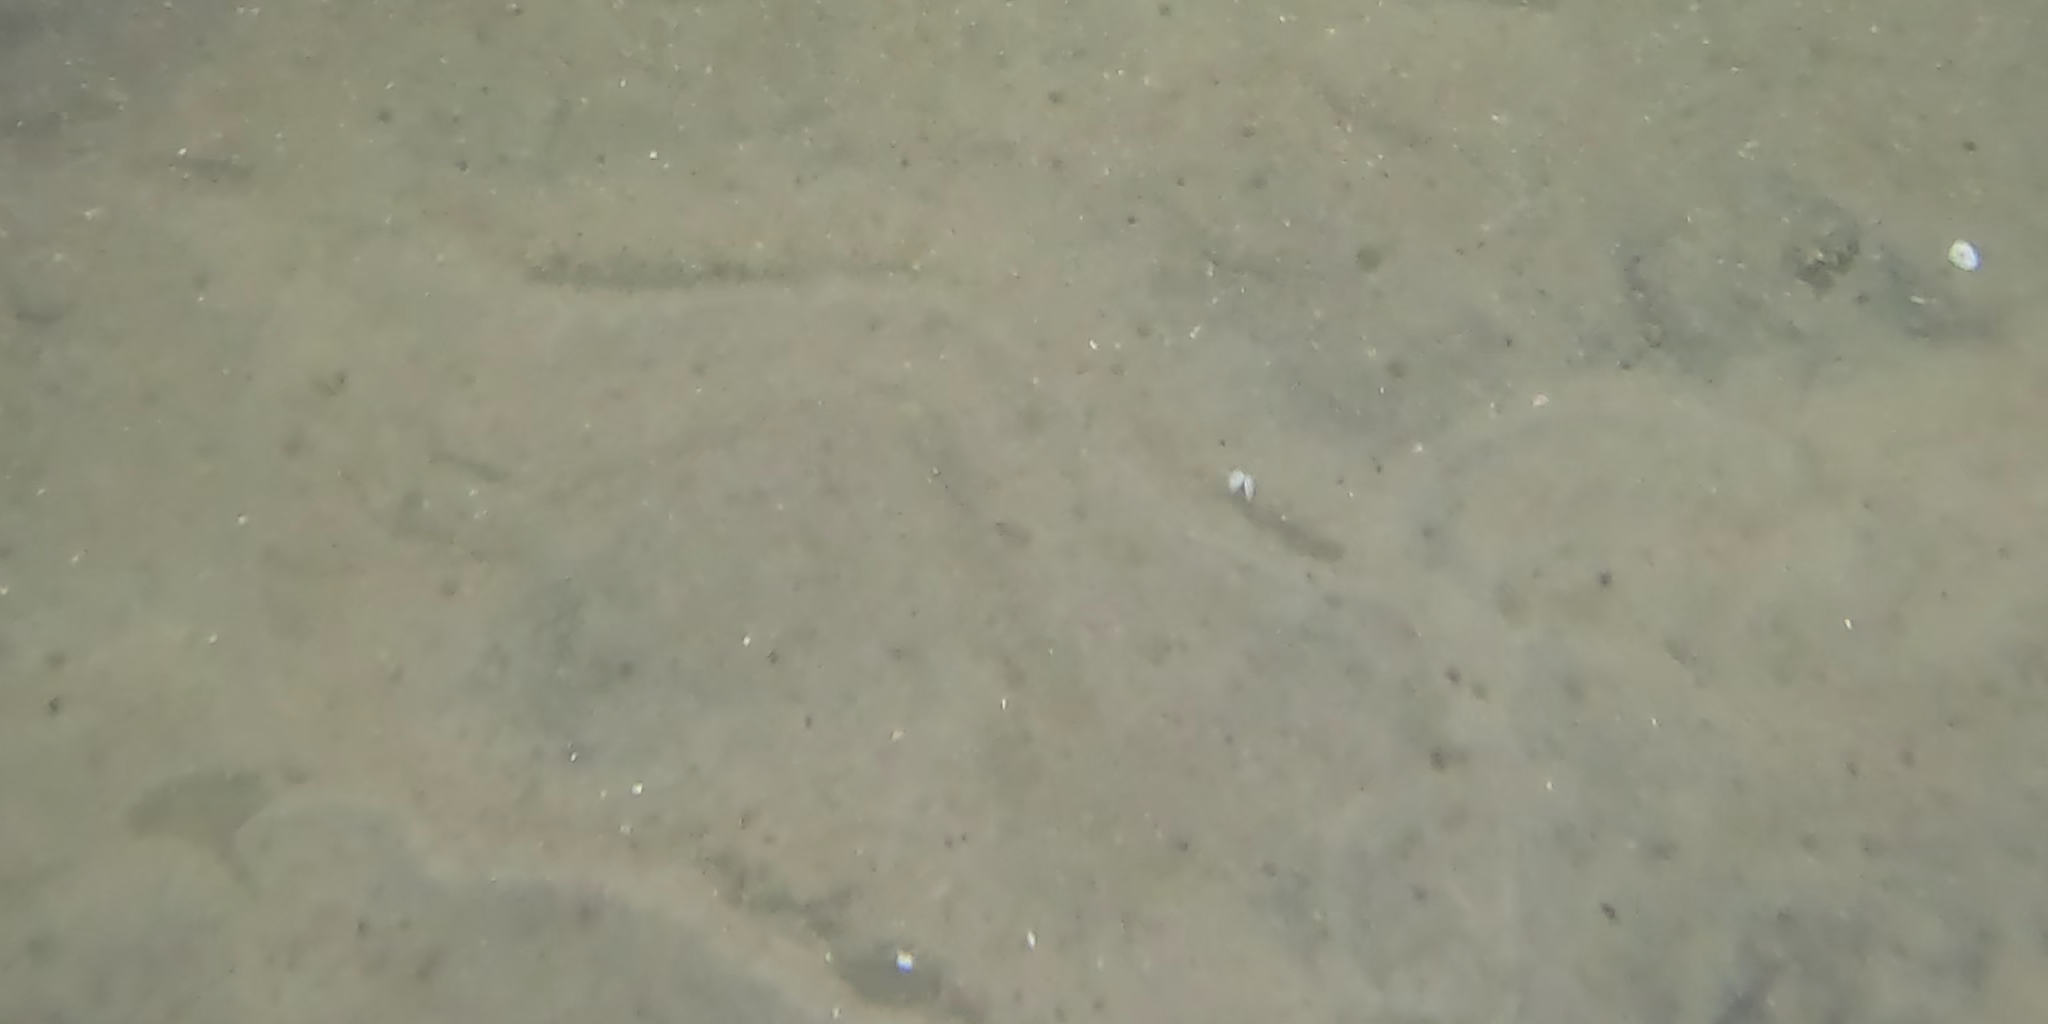
Seabed habitat: sand